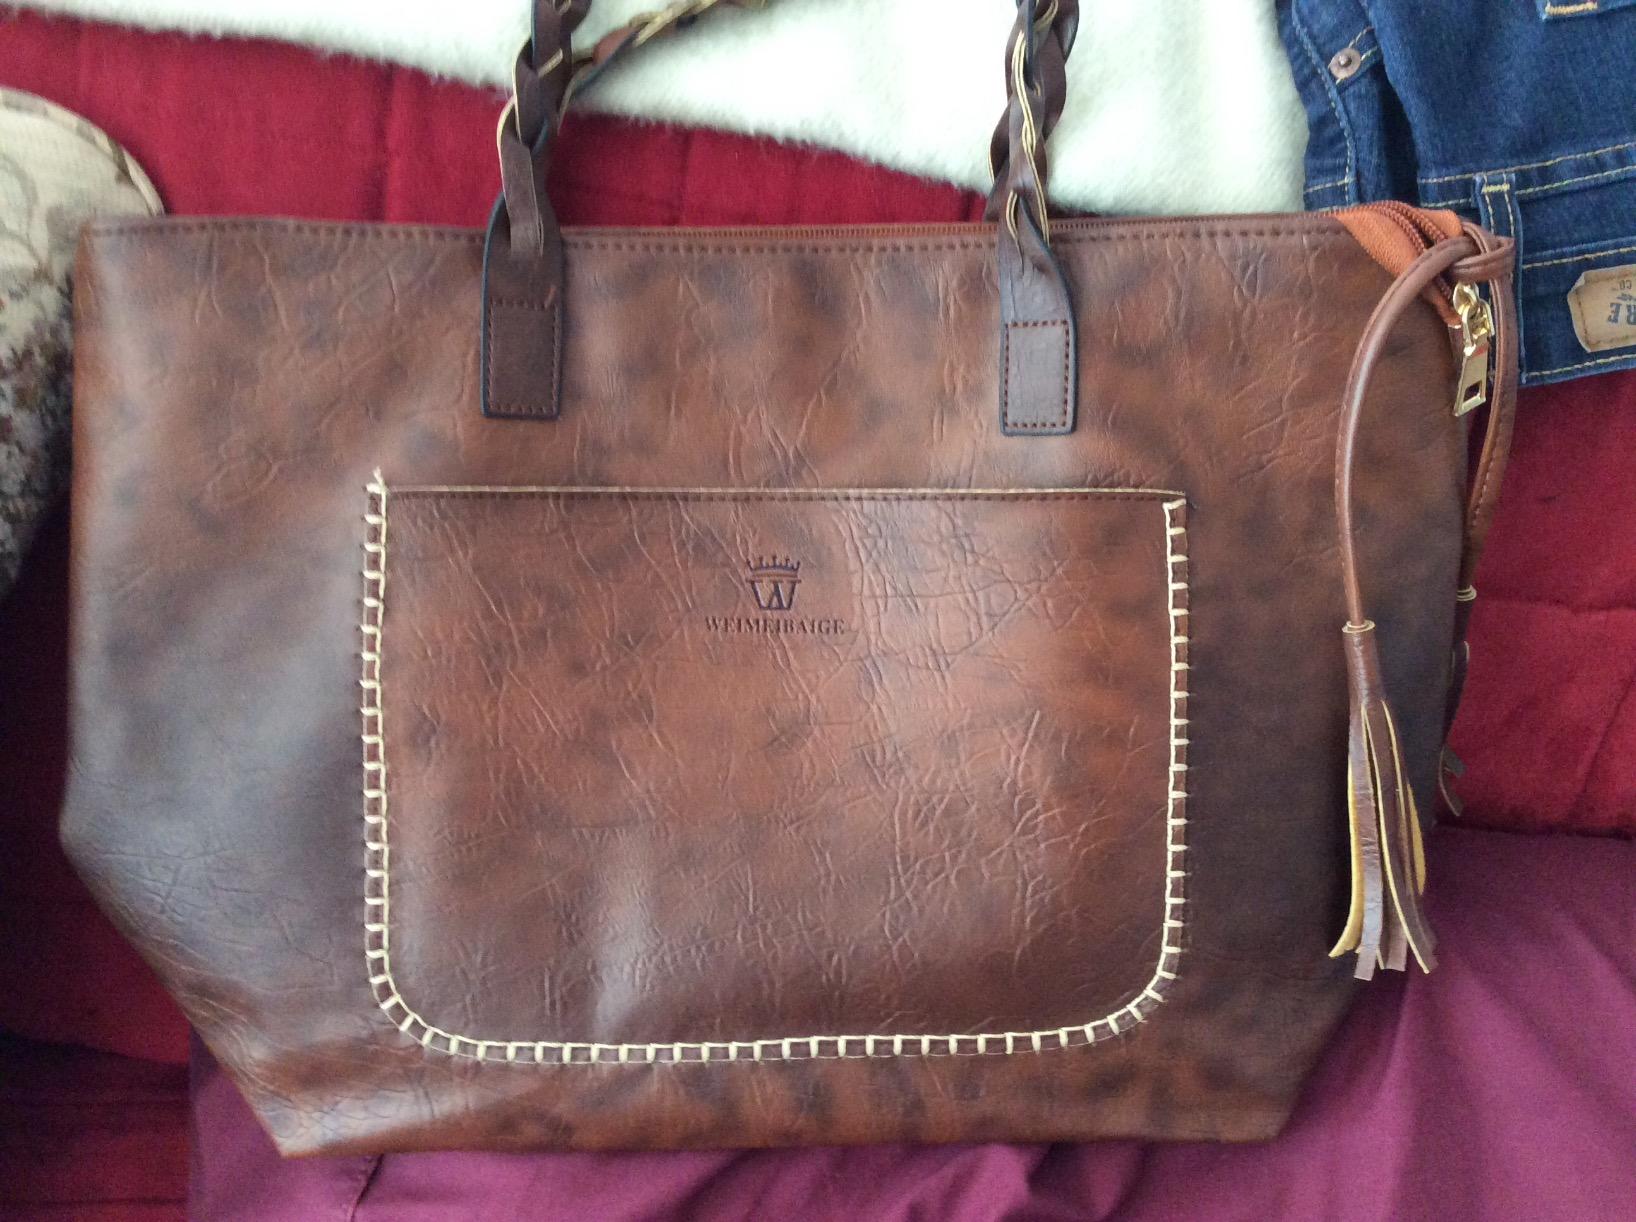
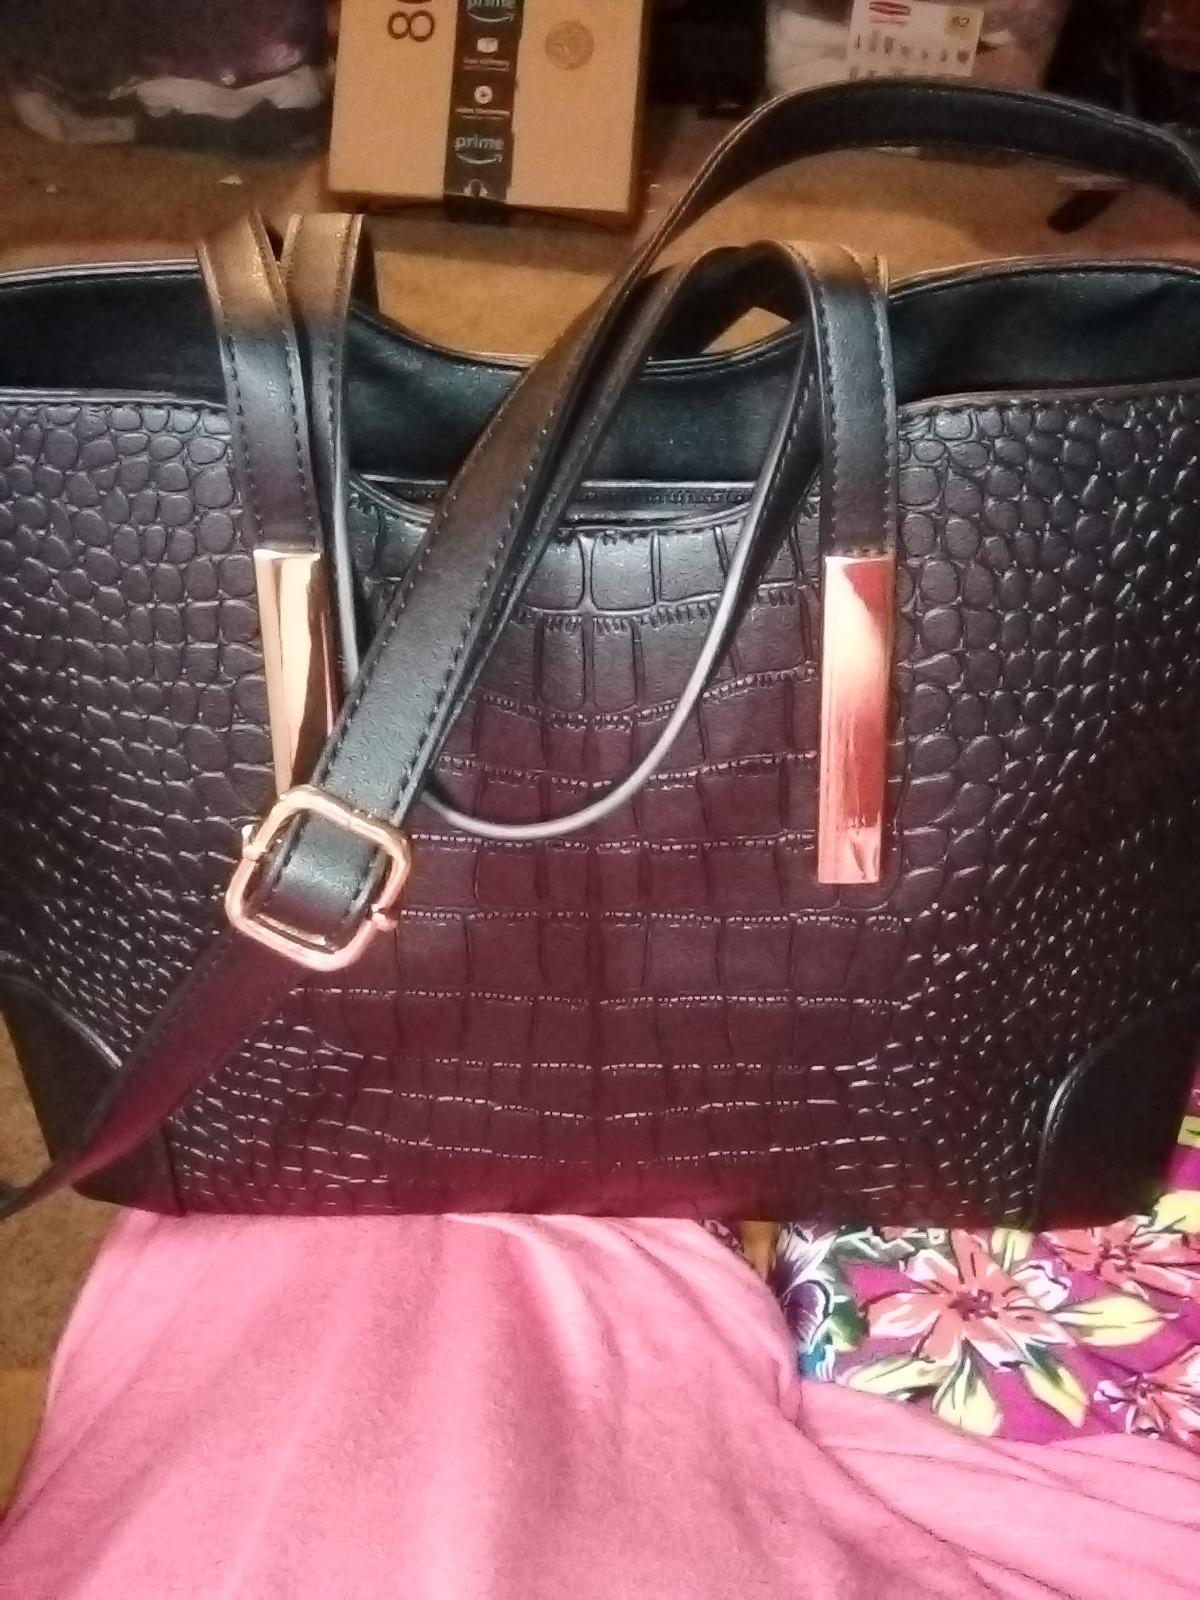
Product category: accessories_handbag
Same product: no